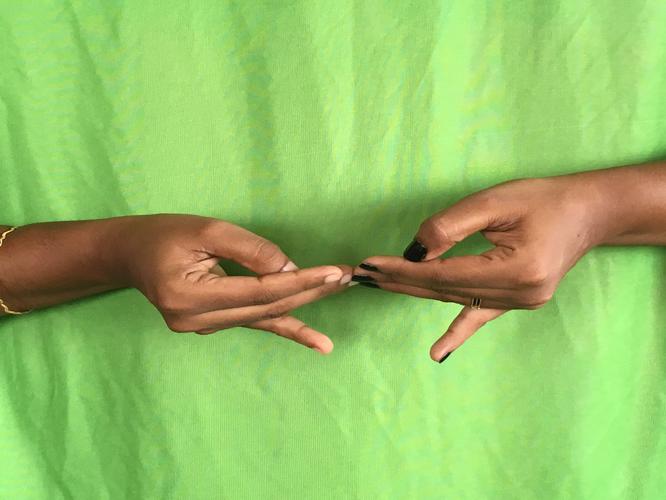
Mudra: Khatva
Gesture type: double_hand